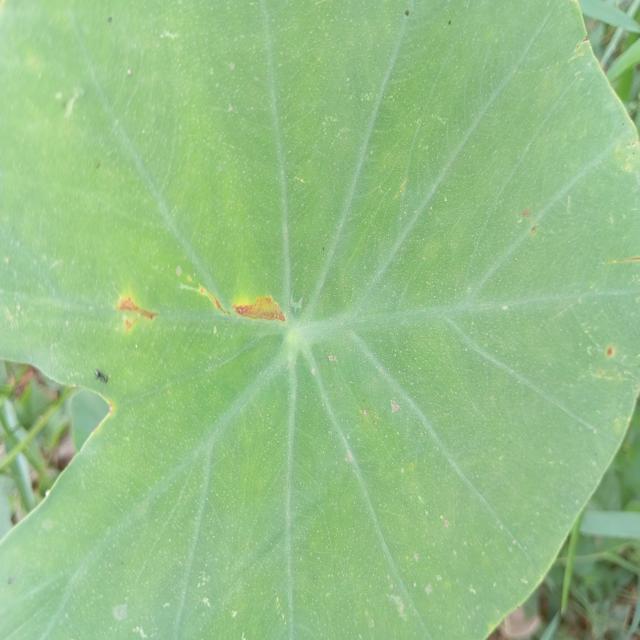
Label: Early_Blight